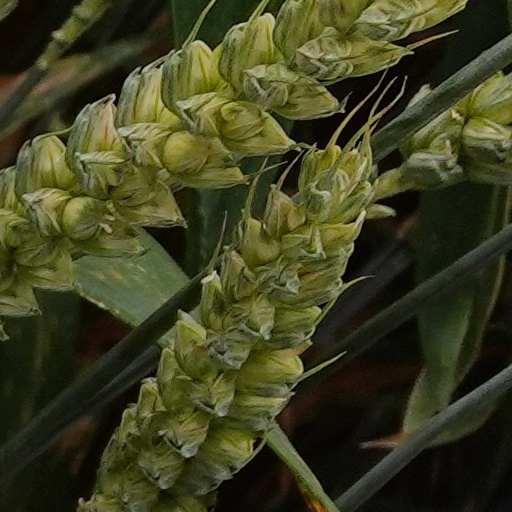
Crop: wheat